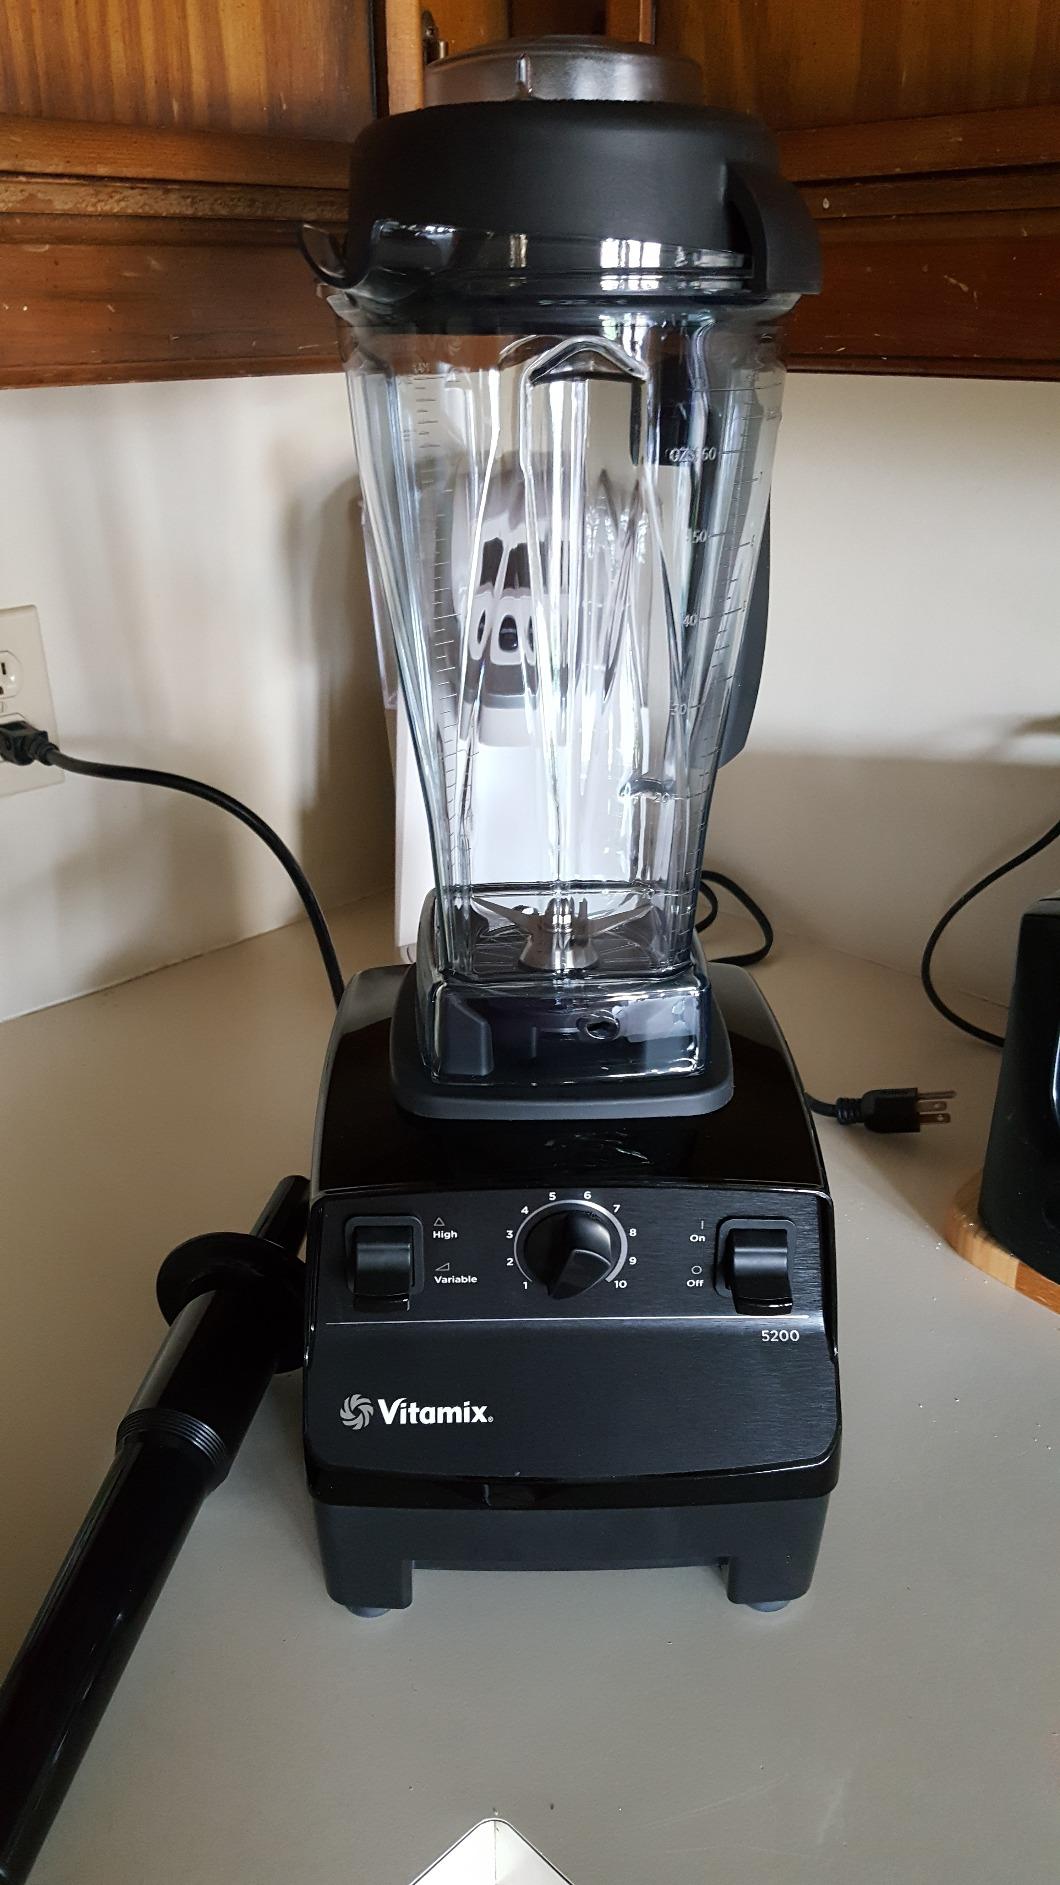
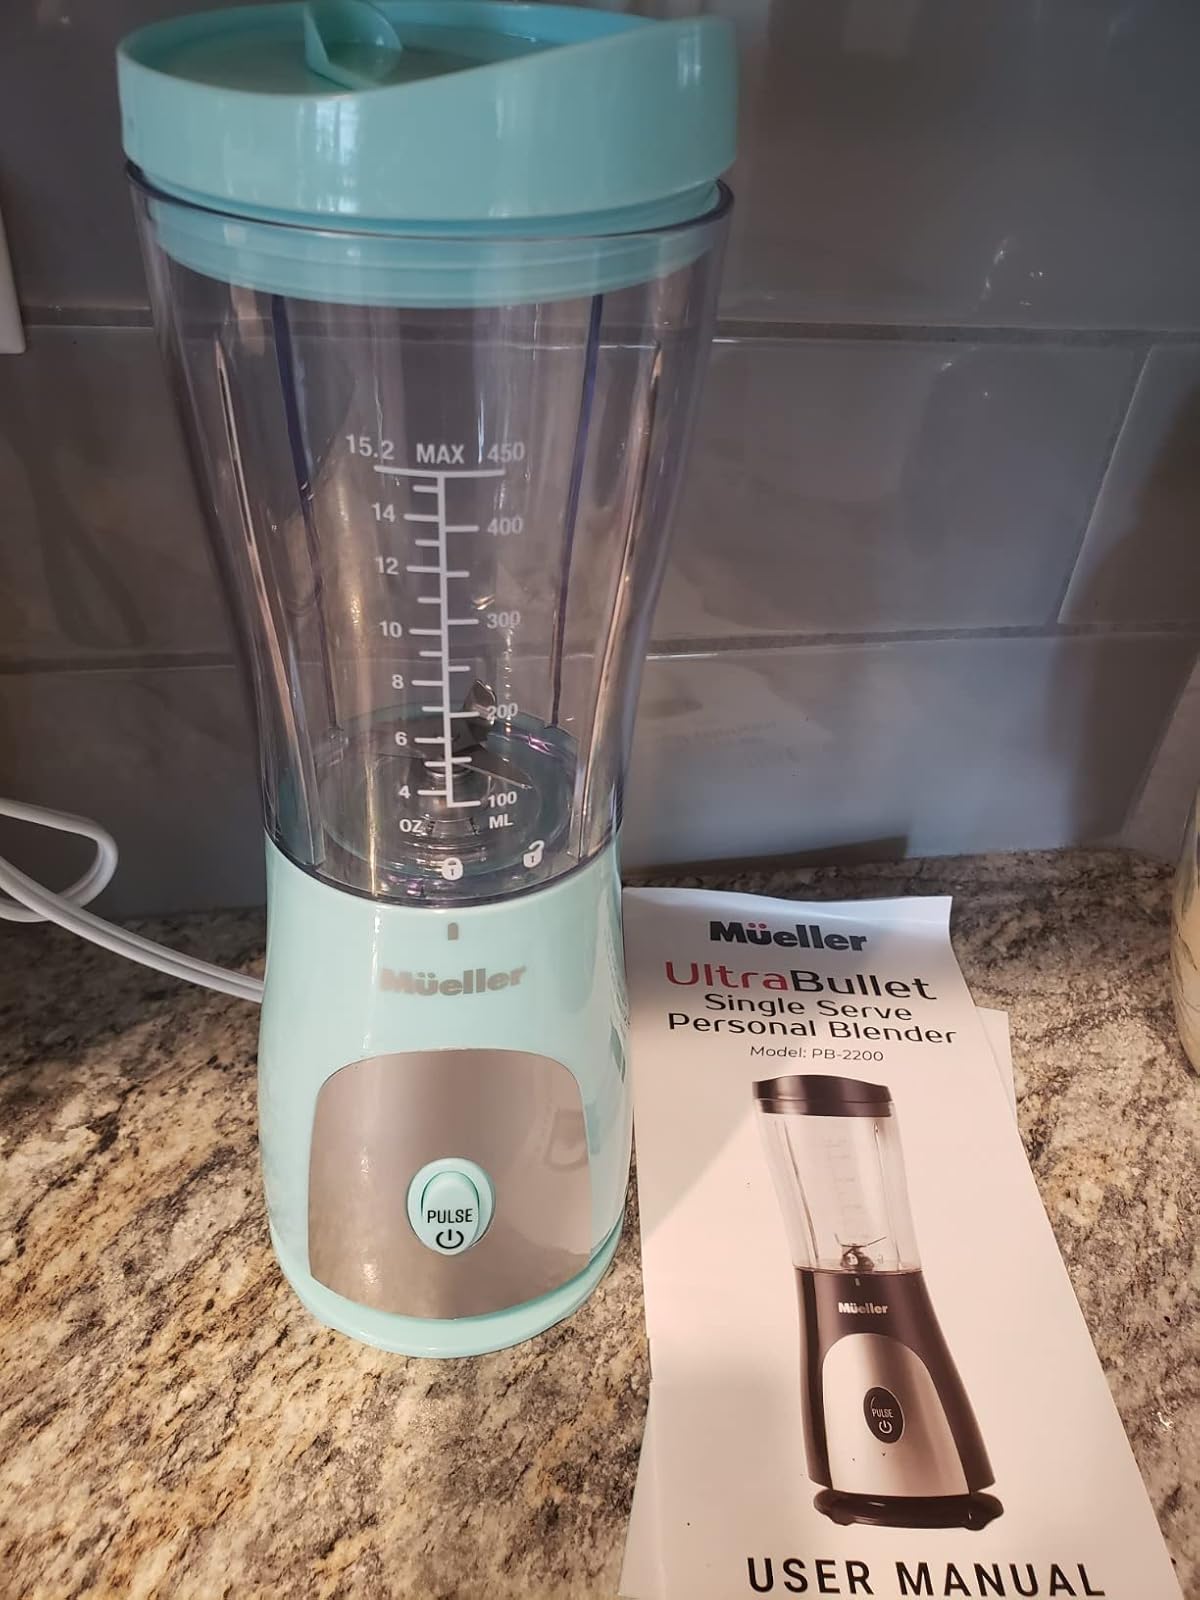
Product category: items_blender
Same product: no